Question: How would you describe the color of the tables?
Tambaya: Yaya zaka bayyana launin teburan?
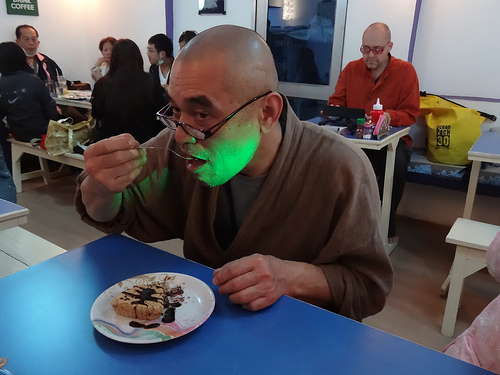
Answer: Blue.
Amsa: Shuɗi.